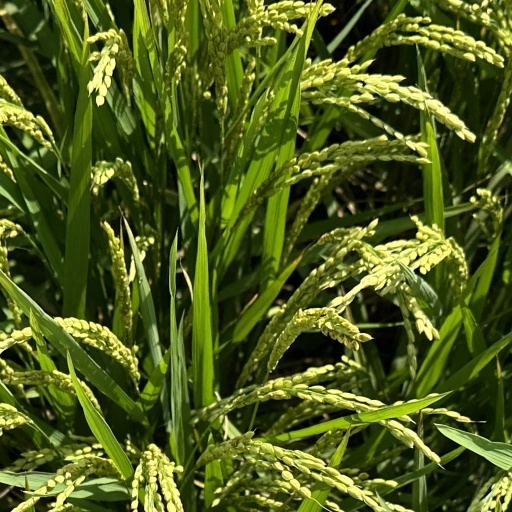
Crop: rice